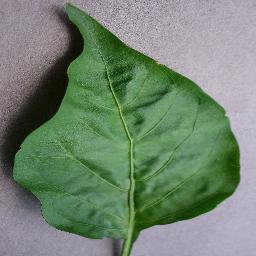
Label: Pepper,_bell___healthy